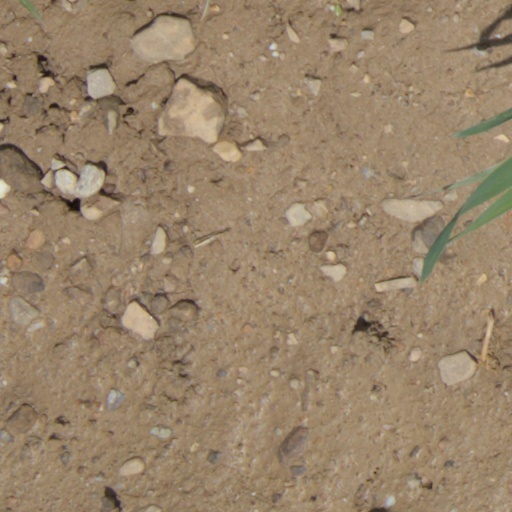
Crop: wheat